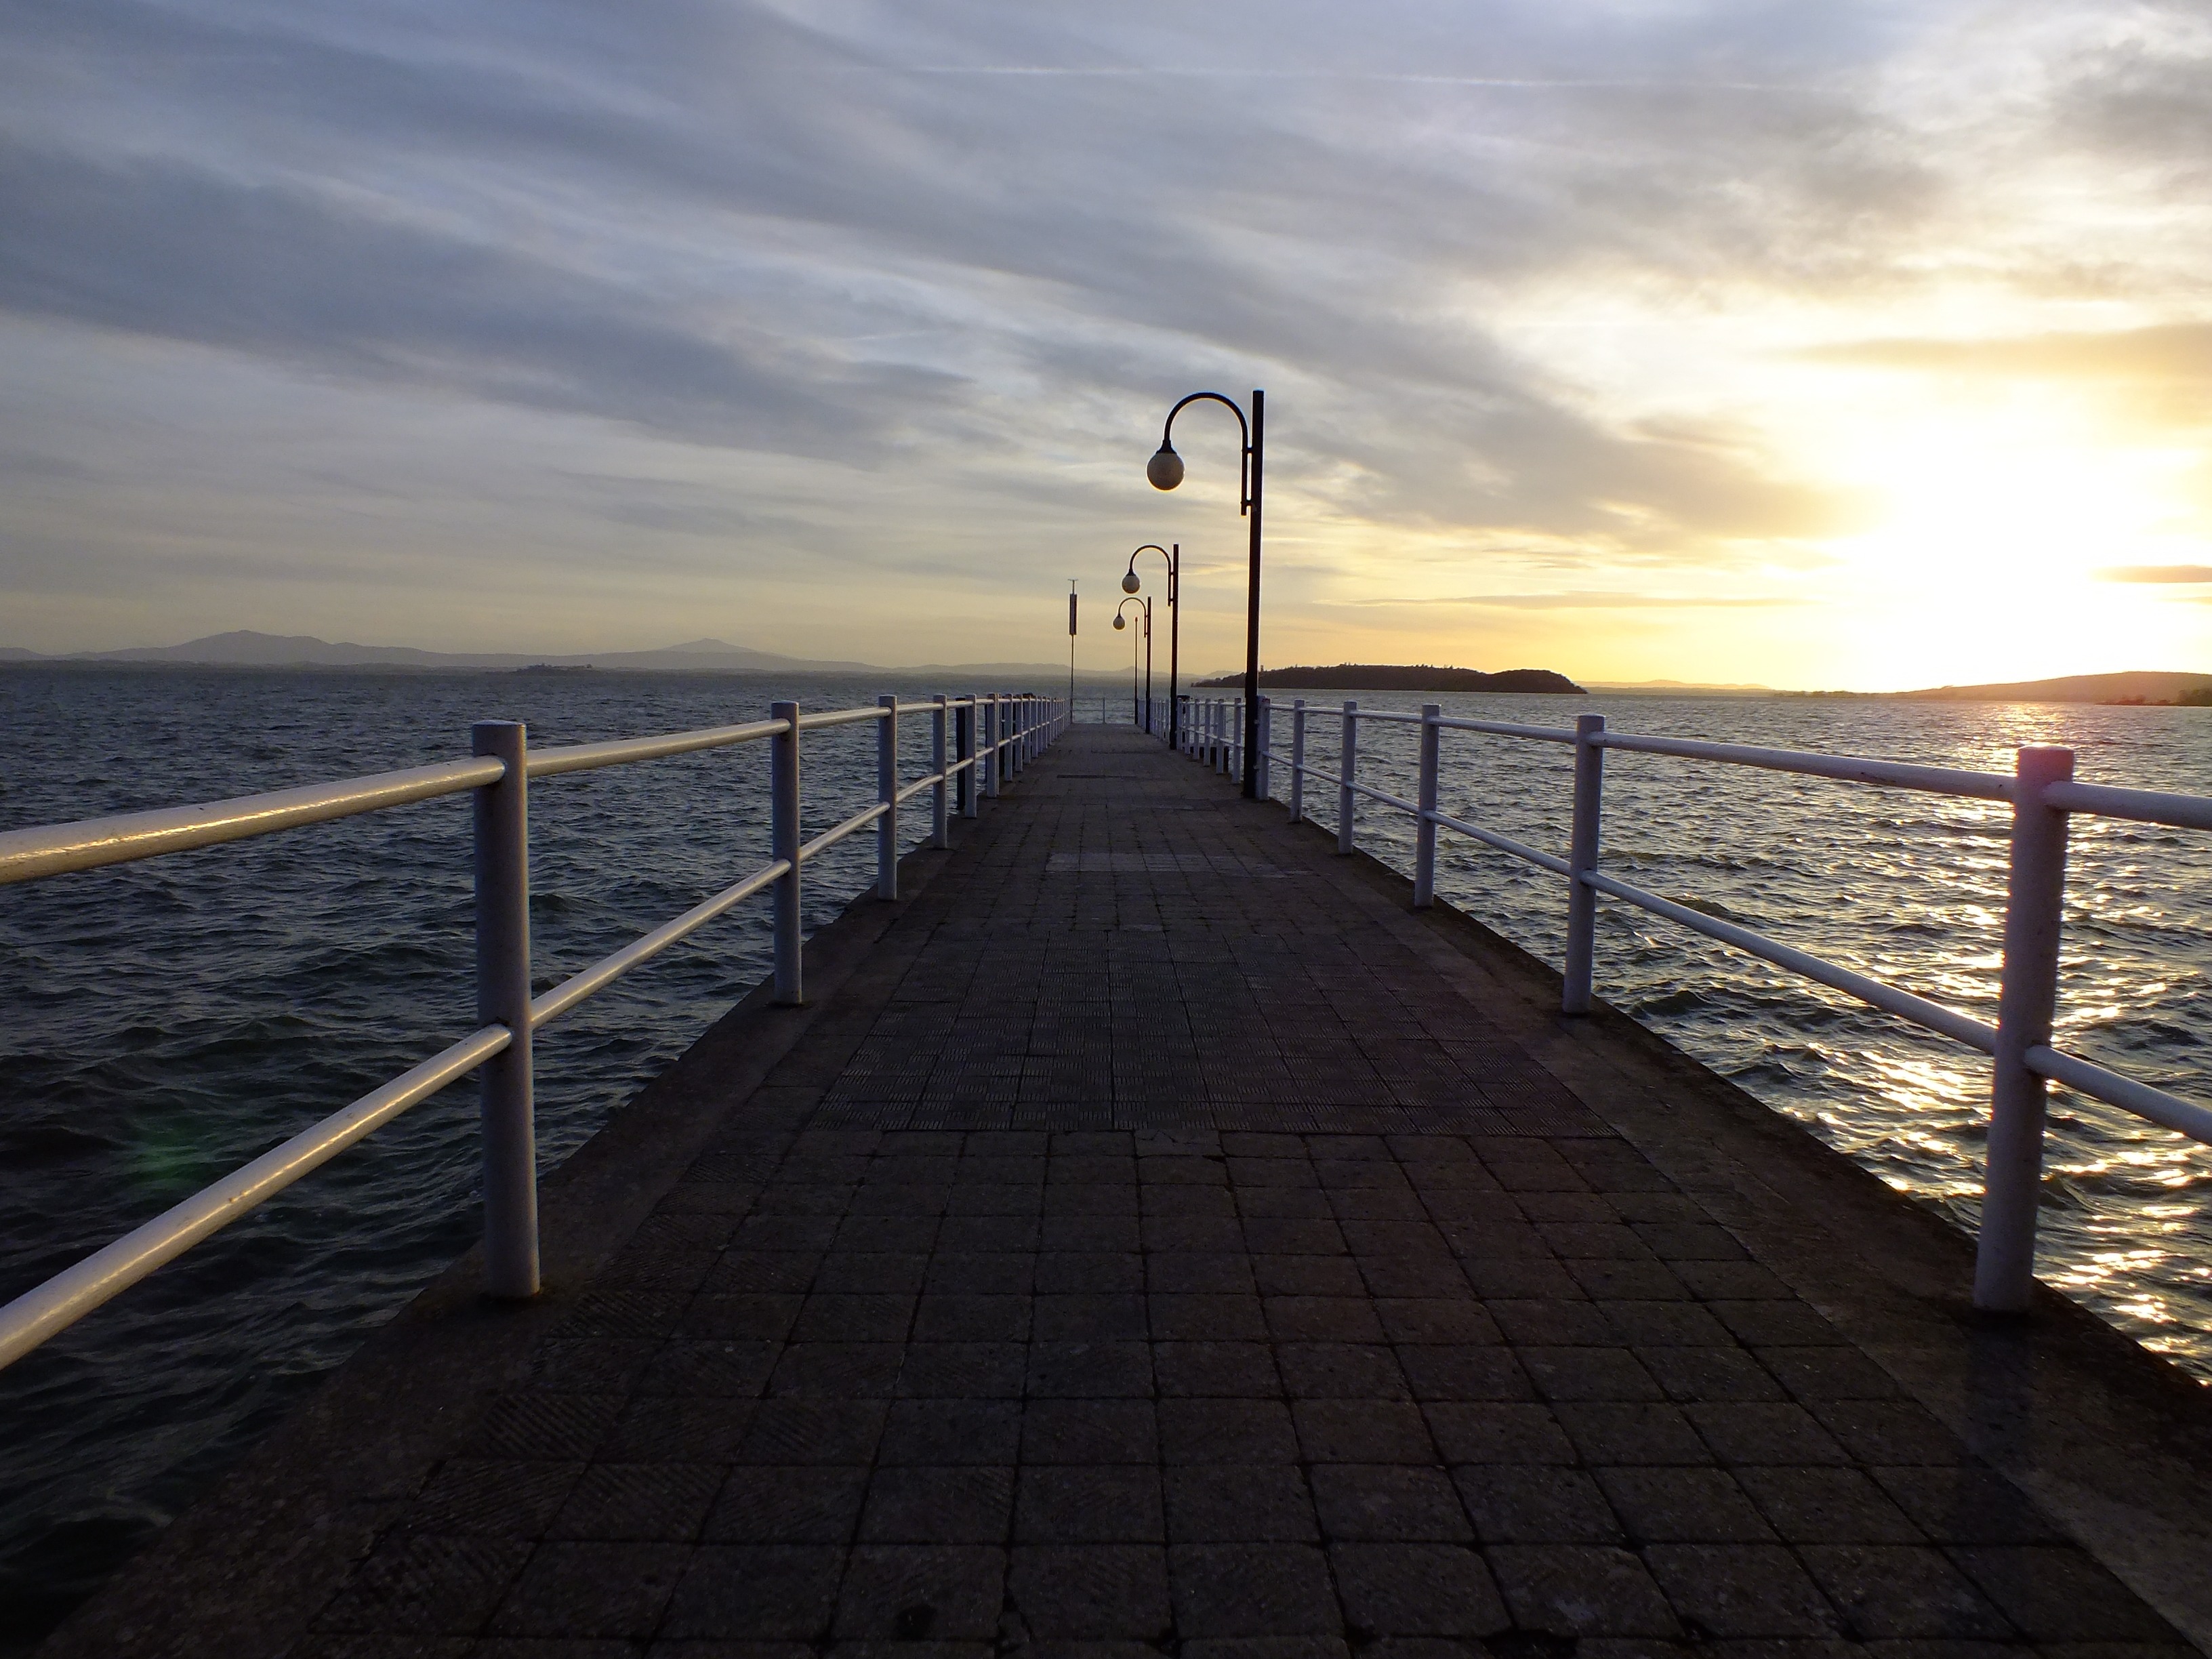
beach, sea, coast, water, ocean, horizon, dock, cloud, boardwalk, sunrise, sunset, sunlight, morning, shore, wave, dawn, pier, walkway, dusk, web, evening, tower, bay, port, body of water